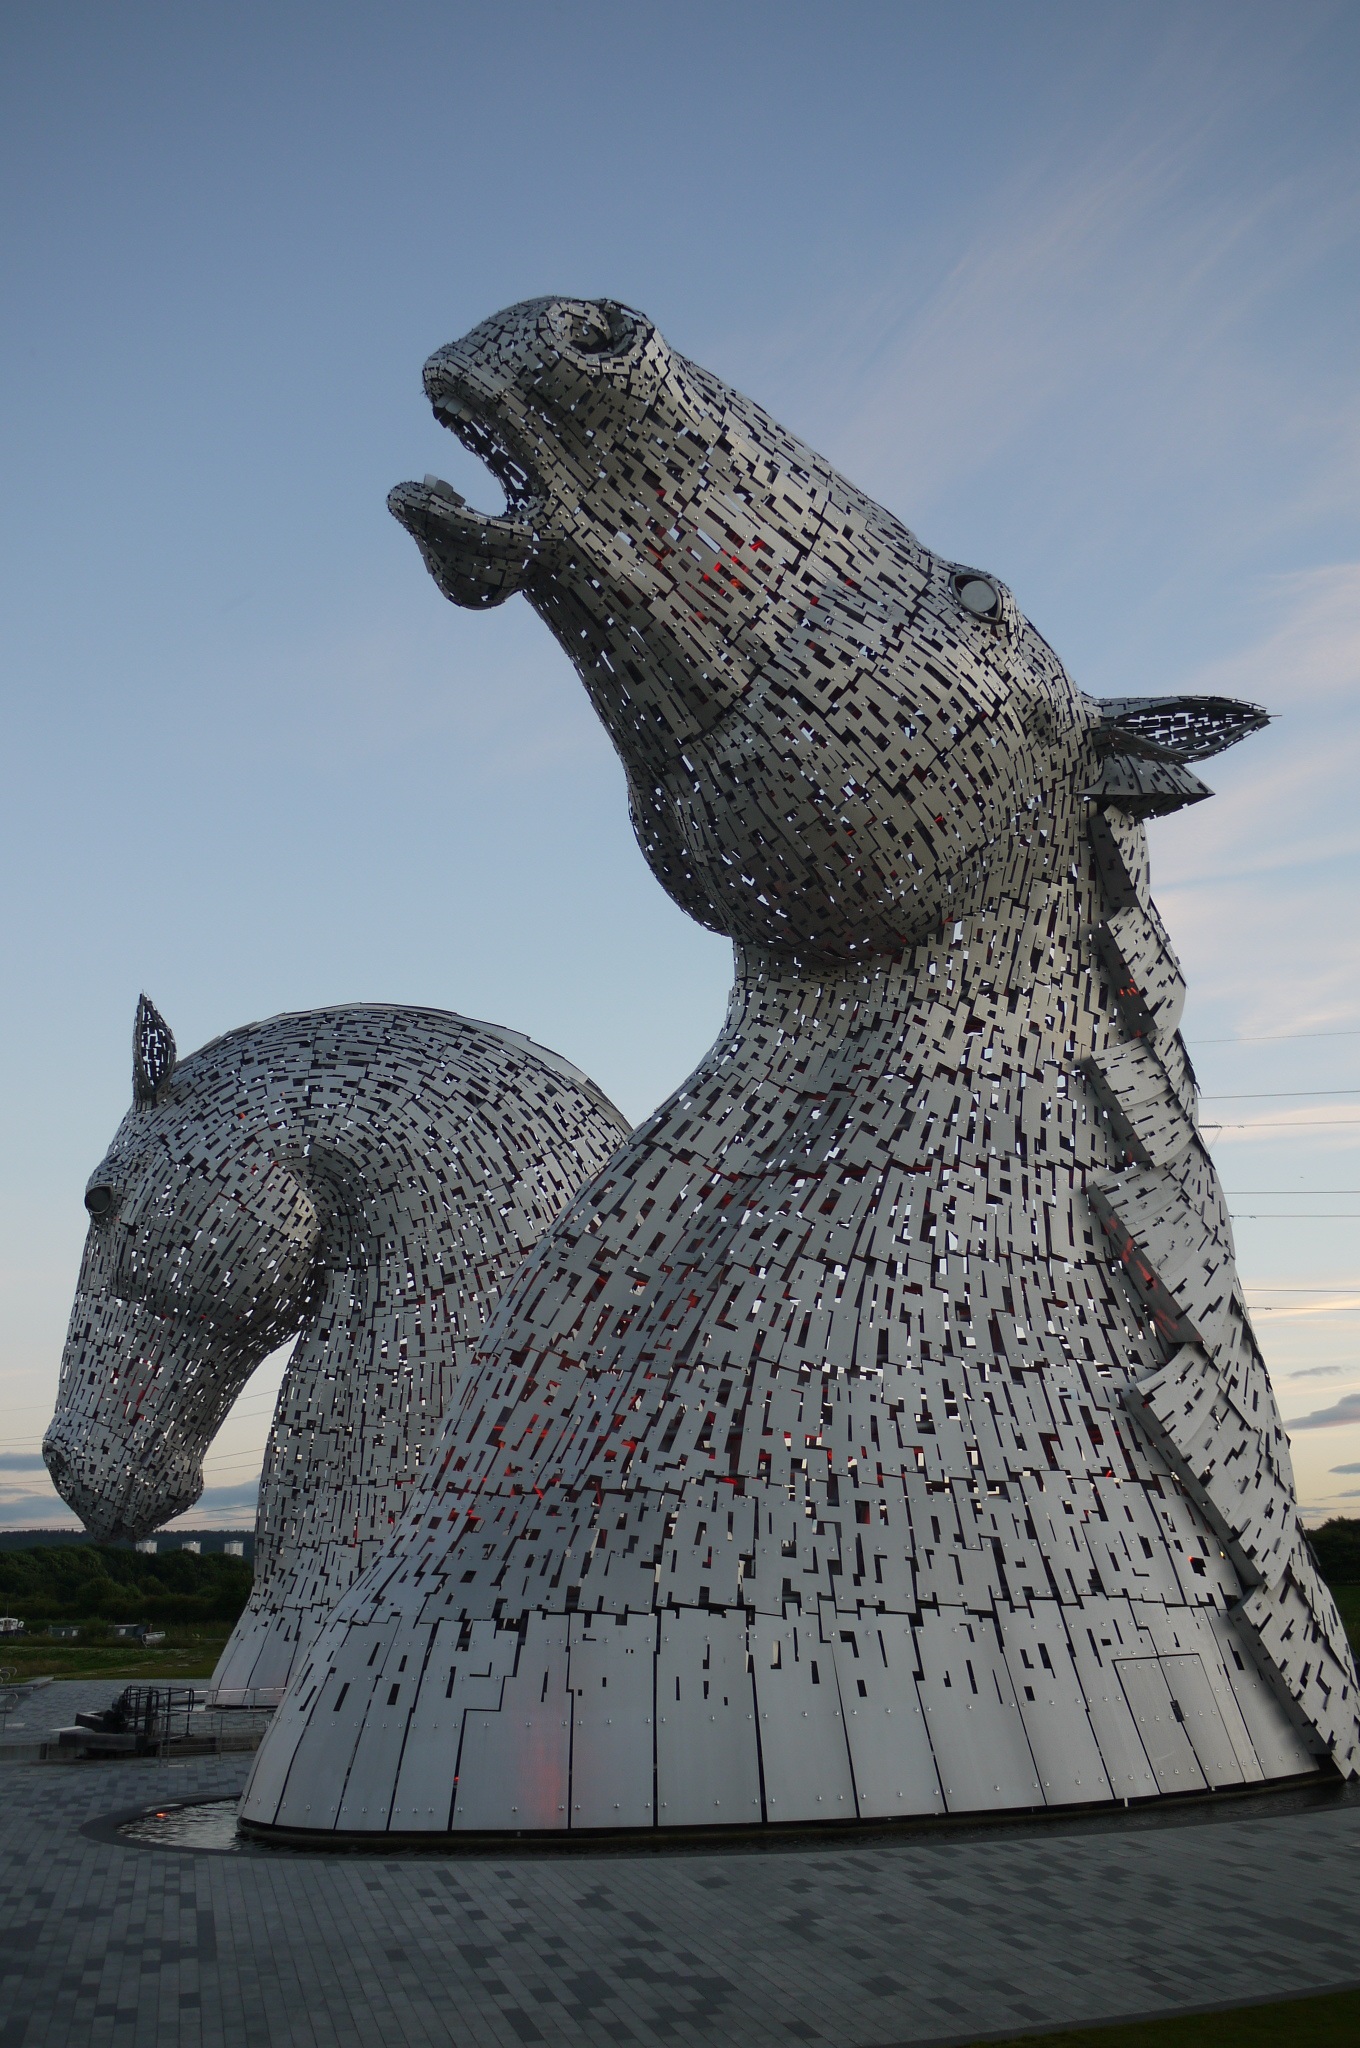
rock, monument, statue, landmark, lighting, sculpture, art, temple, horse head, ancient history, kelpies scotland, great artwork